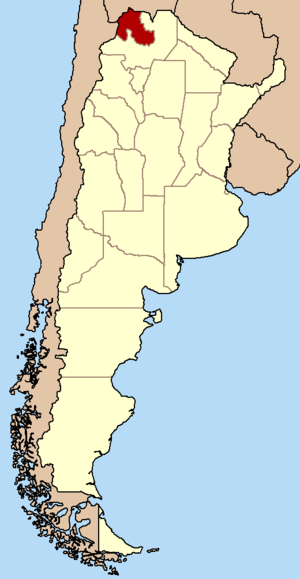
Jujuy
Provinsen Jujuy ligger nordvest i Argentina
Jujuy er en provins, som ligger mod nordvest i Argentina. Den grænser til Chile og Bolivia samt til naboprovinsen Salta. Jujuy har en befolkning på 611.888 og dækker et areal på 53.219 km². Hovedstaden er San Salvador de Jujuy, ofte forkortet til Jujuy.